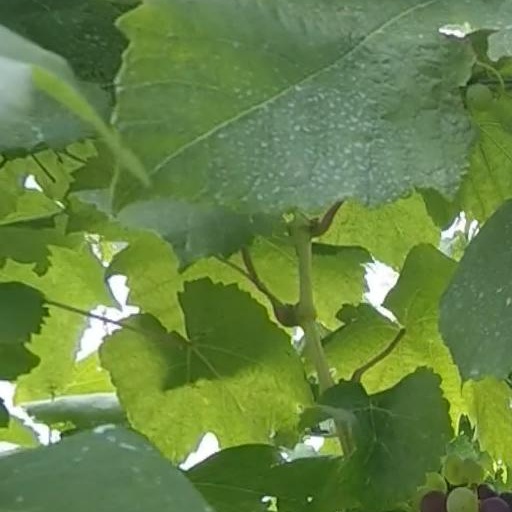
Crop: grape